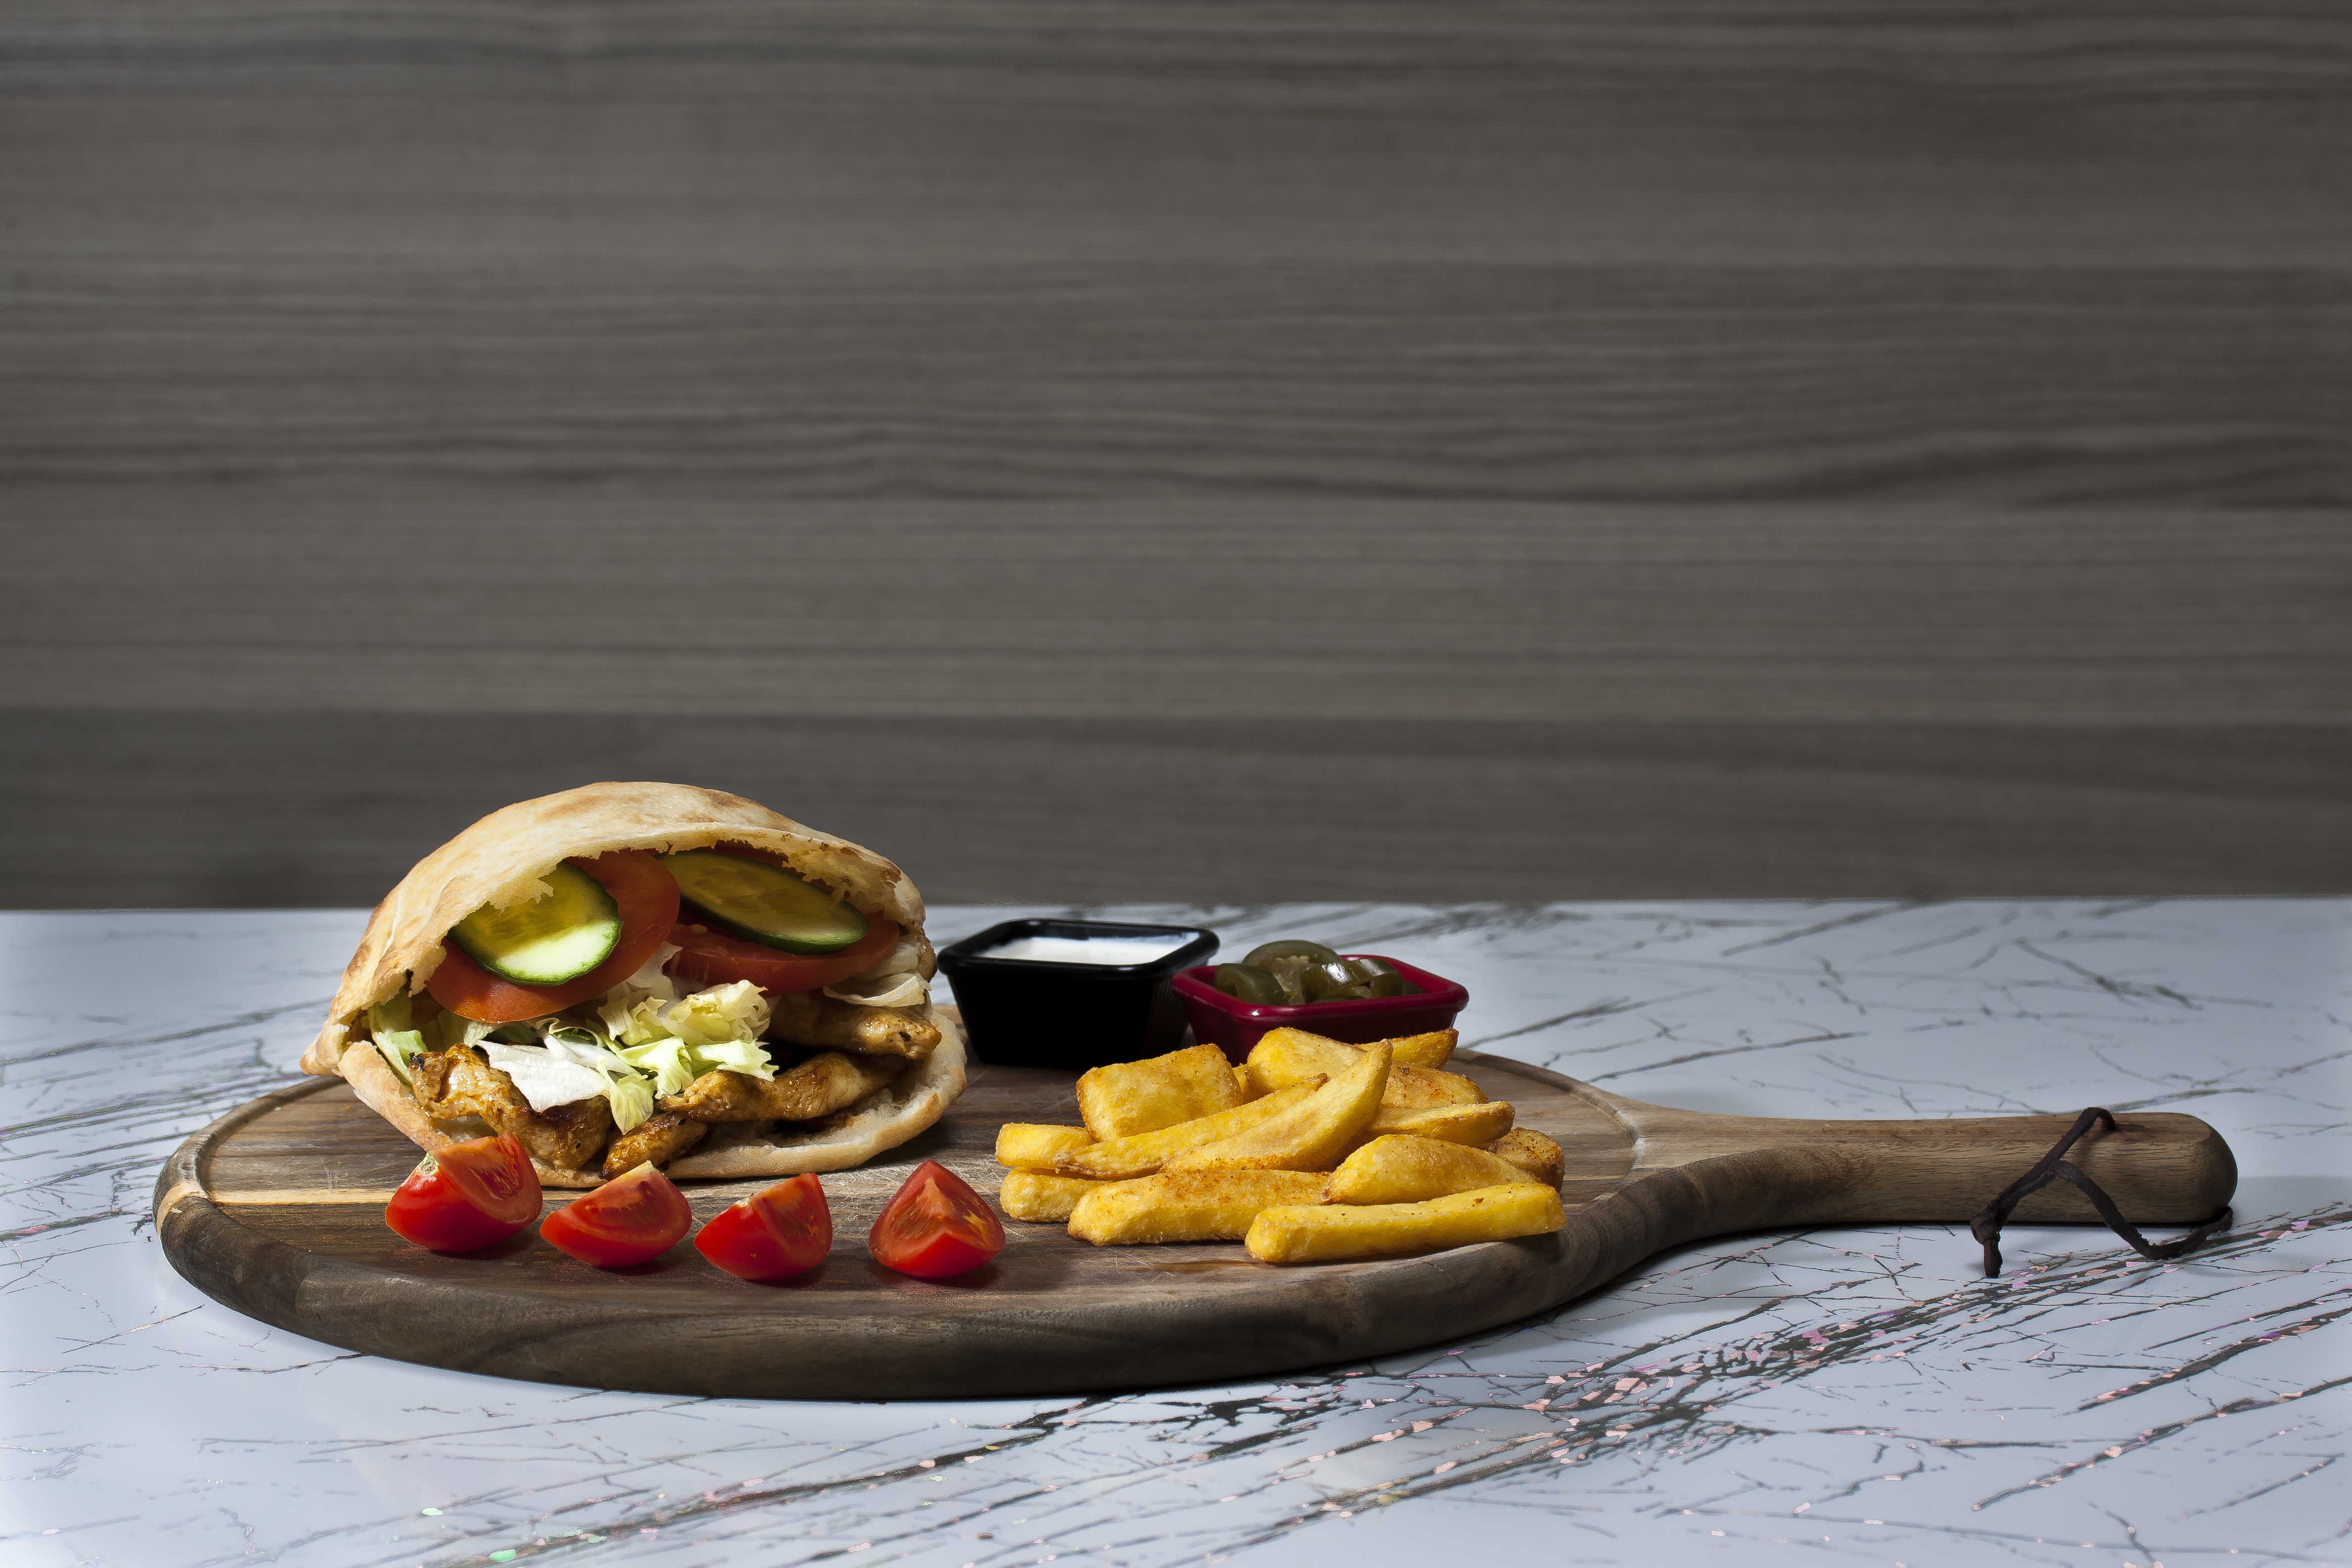
dish, food, produce, meat, sauce, tomato, rotary